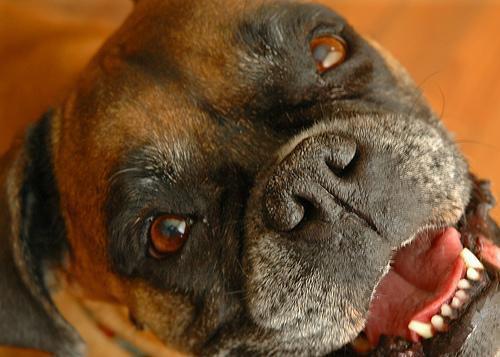
boxer